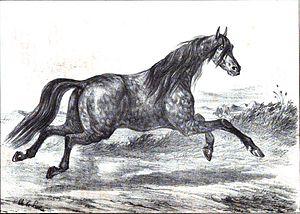
Le Jmoud, ou Iomud, est une race chevaline originaire du Turkménistan, descendante du Turkoman et proche du cheval arabe. Il est l'une des deux grandes races de chevaux de ce pays, avec l'Akhal-Teke, nettement plus populaire que lui. Traditionnellement élevé par la tribu des Yomut, le Jmoud se raréfie au cours du XXᵉ siècle. Des mesures de conservation sont mises en place en 1983, alors qu'il ne reste plus que 616 animaux de race pure. Le Jmoud est plus petit et plus compact que l'Akhal-Teke, il présente souvent une robe grise et un pas rapide. Apte à l'équitation, ce cheval oriental est réputé pour sa résistance aux rudes conditions du désert, ce qui le rend performant en course de vitesse et de fond. Les mesures de conservation ont permis de nettement redresser les effectifs de la race, qui est désormais considérée comme hors de menace par la FAO.